Tyler Johnstone

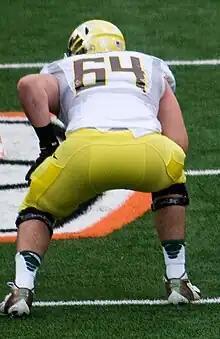
Johnstone with the Oregon Ducks in 2012

Tyler Johnstone (born September 29, 1992) is an American former professional football offensive lineman. He played for the Montreal Alouettes of the Canadian Football League (CFL). He played college football for the Oregon Ducks.